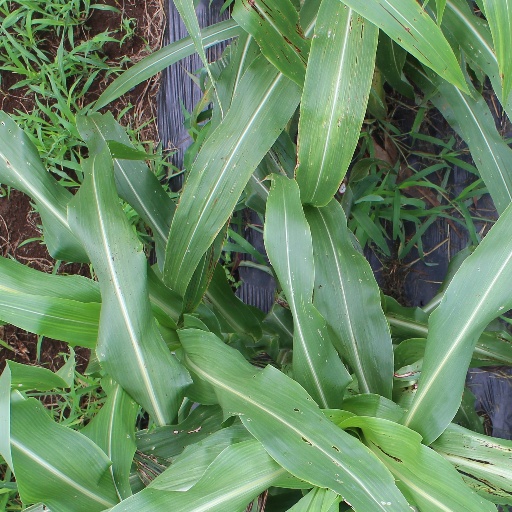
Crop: sorghum